National Road

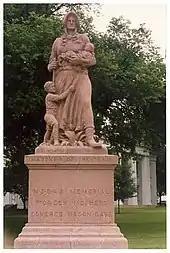
"Madonna of the Trail" monument along the Old National Road in Vandalia, Illinois

Maintenance costs on the Cumberland Road were becoming more than Congress was willing to bear. In agreements with Maryland, Virginia, and Pennsylvania, the road was to be reconstructed and resurfaced. The section that ran over Haystack Mountain, just west of Cumberland, was abandoned and a new road was built through the Cumberland Narrows.